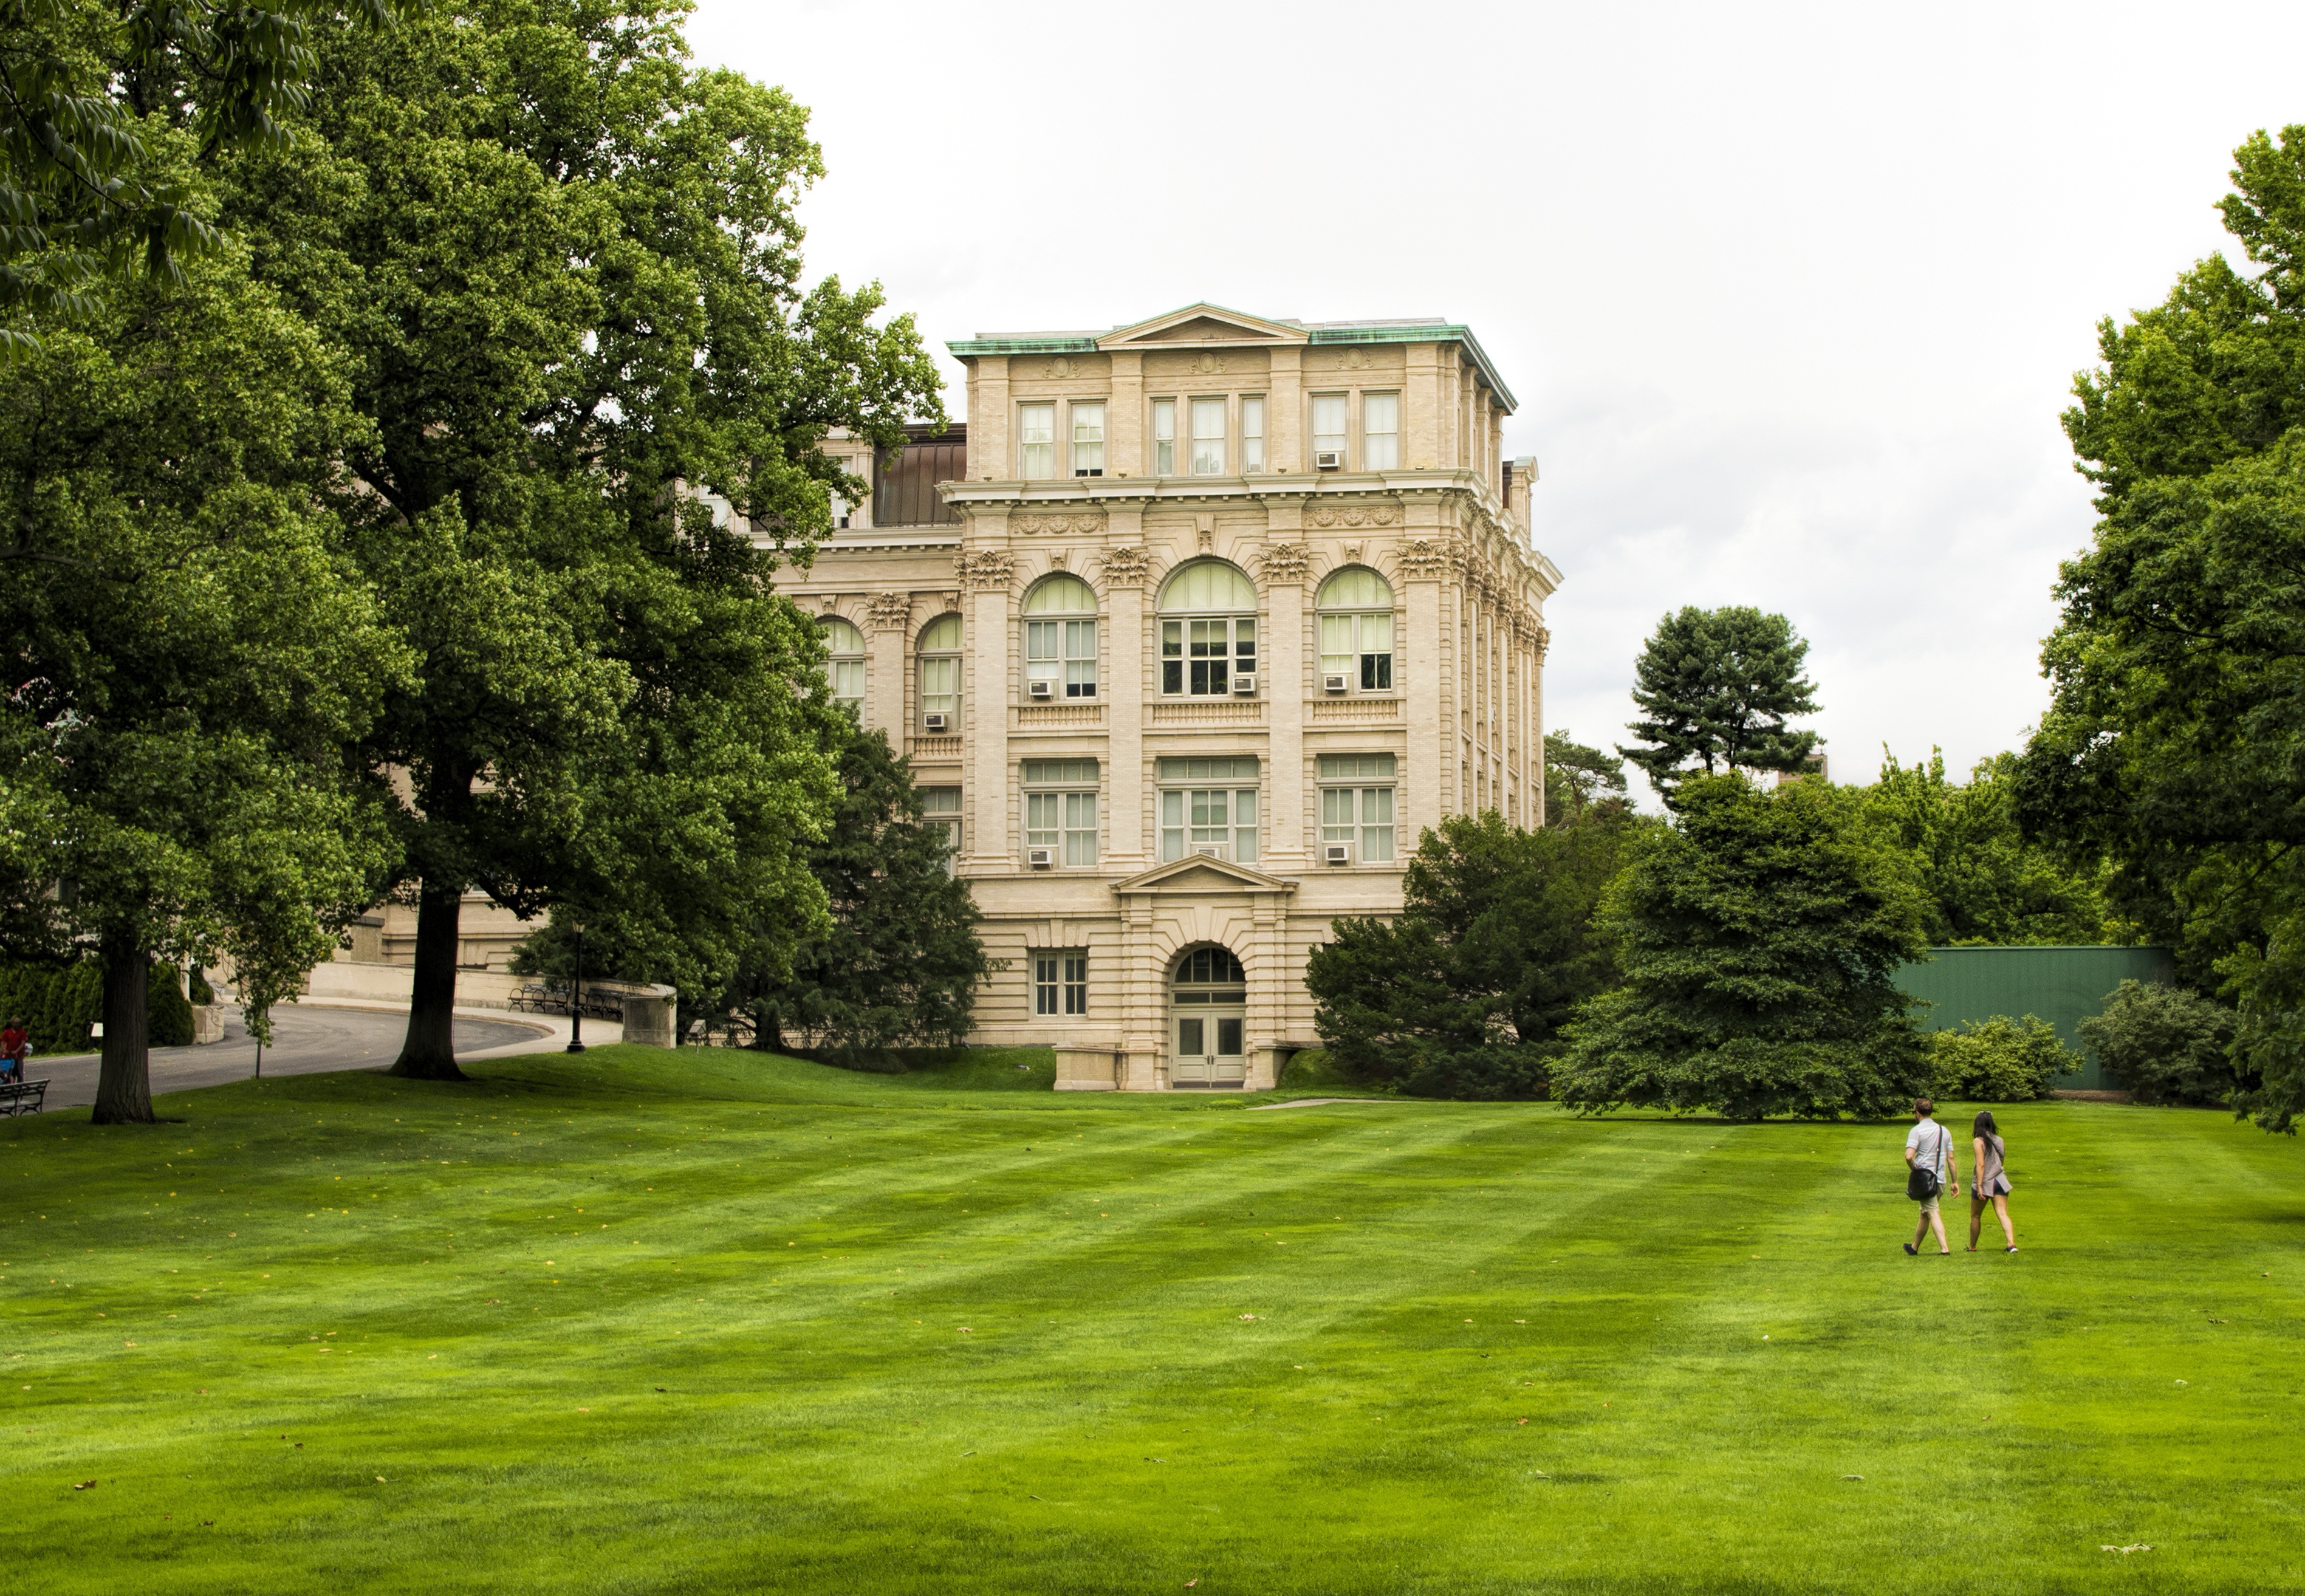
landscape, tree, grass, outdoor, architecture, structure, lawn, mansion, house, building, chateau, palace, city, park, residence, exterior, residential, garden, modern, landscaping, design, estate, yard, stately home, modern house exterior